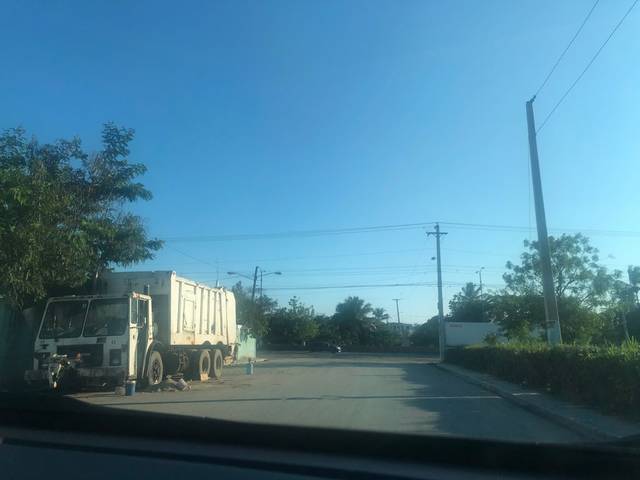
Region: Dominican Republic
Coordinates: 18.456, -69.612